D-1 (Sony)

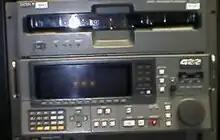
Sony DVR-2000 VCR

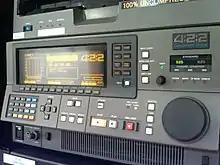
Sony D-1 VTR control panel

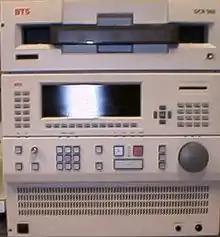
BTS D1 VTR DCR500

D-1 or 4:2:2 Component Digital is an SMPTE digital recording video standard, introduced in 1986 through efforts by SMPTE engineering committees. It started as a Sony and Bosch – BTS product and was the first major professional digital video format. SMPTE standardized the format within ITU-R 601 (orig. CCIR-601), also known as Rec. 601, which was derived from SMPTE 125M and EBU 3246-E standards.